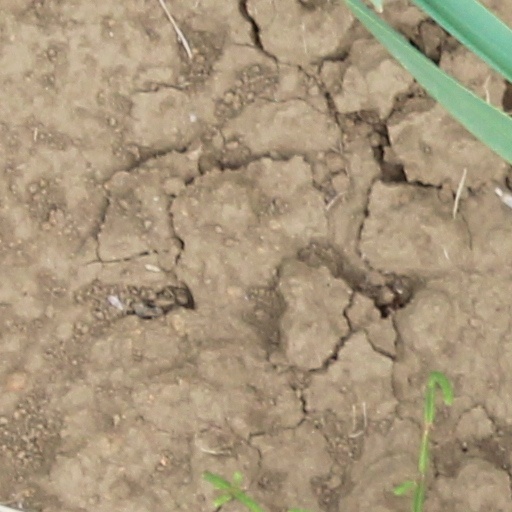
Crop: wheat